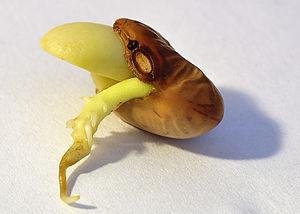
L'étude de l’épigénétique chez les plantes a été d’une importance primordiale pour la compréhension des processus génétiques non-mendéliens. Entre autres, les travaux effectués sur la plante modèle Arabidopsis thaliana ont permis d’identifier plus de 130 régulateurs épigénétiques intervenant dans le silençage génique de la plupart des eucaryotes, y compris les humains. La diversité des voies épigénétiques chez les plantes est remarquable : tous les principaux mécanismes épigénétiques connus chez les eucaryotes sont utilisés par les plantes.
En botanique, un germe est un embryon de plante contenu dans une graine. Le terme désigne également une excroissance qui se développe depuis un tubercule. Germe est un synonyme de plicitatus. La germination est le processus par lequel une graine germe.